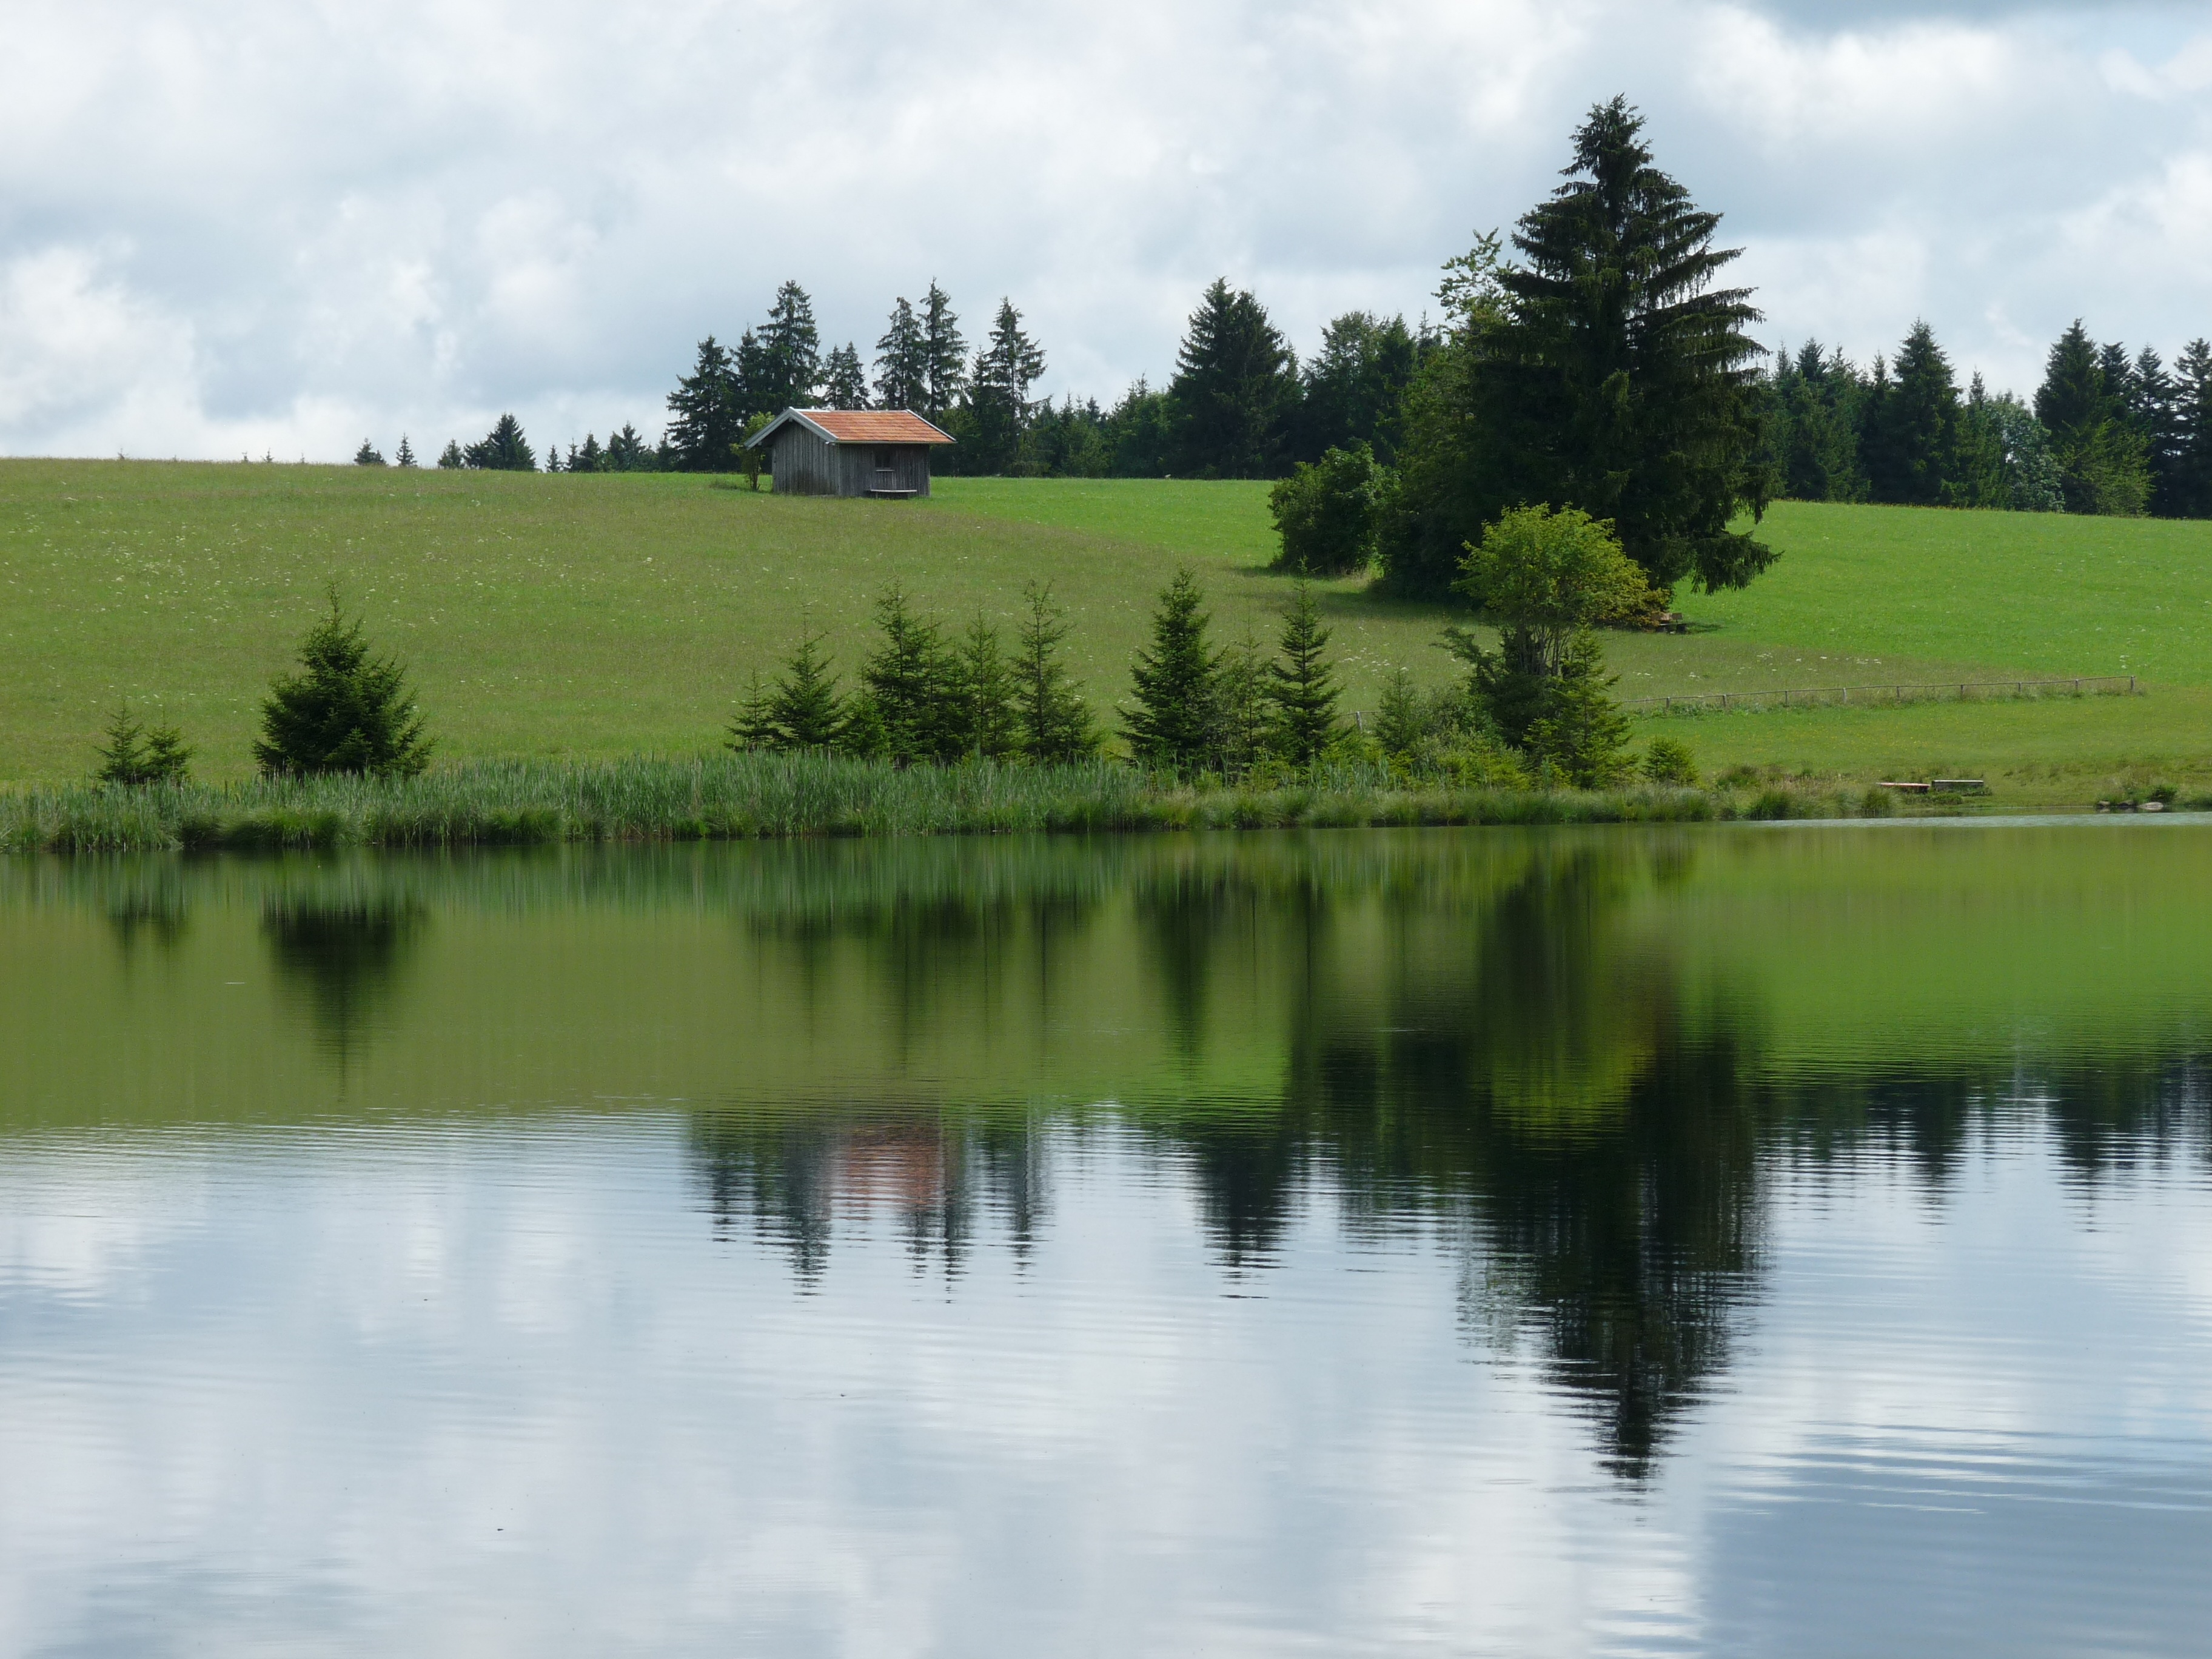
landscape, tree, water, nature, grass, marsh, mountain, plant, field, meadow, hill, flower, lake, pond, green, reflection, reservoir, wetland, habitat, waters, mirroring, rural area, paddy field, nesselwang, woody plant